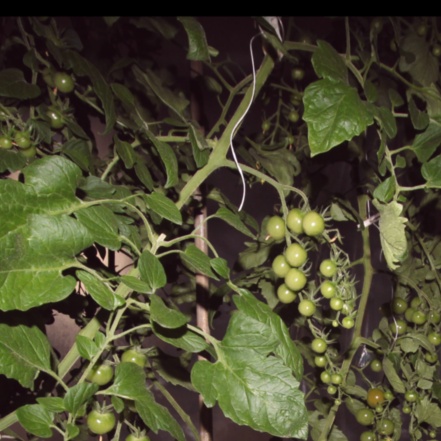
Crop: tomato